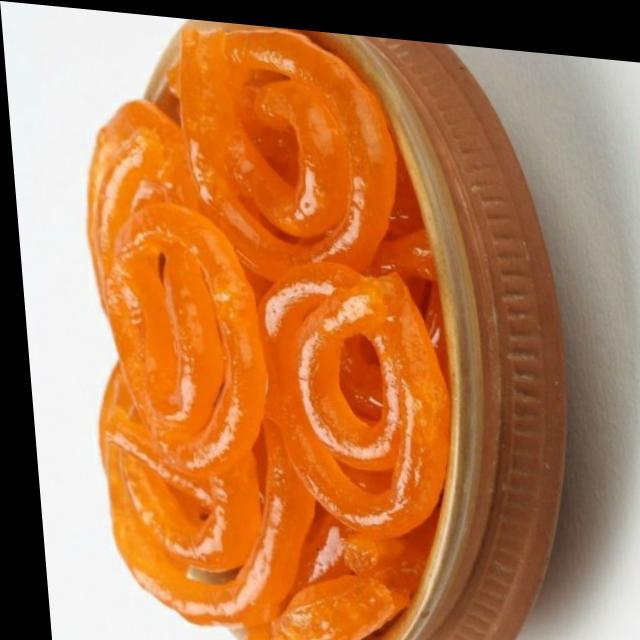
Dish: jalebi